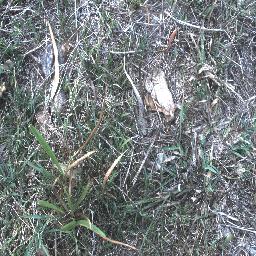
Label: negative